Church of the Redeemer (Cannon Falls, Minnesota)

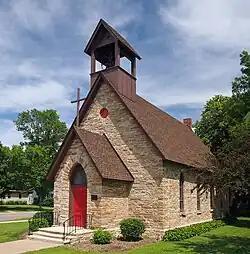
The church in 2013

The Church of the Redeemer is a historic Episcopal church located at 123 Third Street North in Cannon Falls in the U.S. state of Minnesota. The building was built with limestone and wood in 1867.